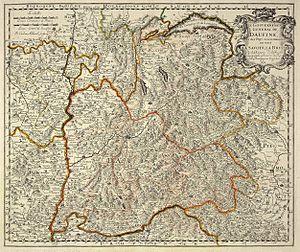
Carte du Gouvernement général du Dauphiné et des pays circomvoisins ou sont la Savoie, la Bresse, etc.. par le sieur Sanson d'Abbeville géographe ordinaire du Roy Pierre Mariette, Paris, 1652
L'histoire de Villard-de-Lans, principale ville du massif du Vercors septentrional et isérois, secteur également connu sous le vocable des « Quatre-Montagnes » ou du « Val de Lans » est liée à cette partie de la montagne.
Le col du Géant à 3 356 mètres est le principal passage du massif du Mont-Blanc entre Courmayeur dans la vallée de la Doire Baltée et Chamonix-Mont-Blanc dans la vallée de l'Arve. Du côté français, au nord on trouve le glacier du Géant qui donne sur la Mer de Glace.